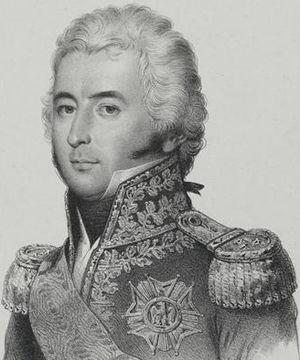
Le combat de Berry-au-Bac se déroule le 5 mars 1814 à Berry-au-Bac, dans le département de l'Aisne, et oppose la cavalerie française commandée par Napoléon Iᵉʳ aux cosaques du général Ferdinand von Wintzingerode. Au cours de l'affrontement, les Français s'emparent du pont sur l'Aisne et refoulent les cavaliers russes, ce qui permet au reste des troupes de Napoléon de franchir la rivière.
Étienne Marie Antoine Champion de Nansouty, né le 30 mai 1768 à Bordeaux dans l'actuel département de la Gironde et mort le 12 février 1815 à Paris, fut un général français de la Révolution et de l’Empire. Après avoir brillamment servi dans la cavalerie au cours des guerres révolutionnaires, il fut élevé au grade de général de division en 1803 et occupa par la suite des commandements importants lors des guerres napoléoniennes.
Ce qui suit est l'ordre de bataille des forces militaires en présence lors de la bataille de Montmirail, qui eut lieu le 11 février 1814 lors Campagne de France.
La cavalerie de la Garde impériale correspond à l'ensemble des unités militaires de cavalerie appartenant à la Garde impériale de Napoléon Iᵉʳ. Unité combattante d'élite, elle devient la réserve ultime de l'armée. Elle est utilisée, en dernier ressort, pour donner le coup de grâce ou débloquer une situation périlleuse.